Learned pig

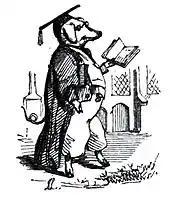
Toby learning Latin grammar, a caricature by John Leech, 1840s

The pig continued to be a common reference point for writers such as Mary Wollstonecraft and Charles Dickens. In the 1837-8 "The Mudfog Papers" Dickens describes a moving lecture given at the "Mudfog Society for the Advancement of Everything" by Mr Blunderum on the dying moments of the learned pig. The lecturer was asked whether the learned pig was related to the Pig-faced Lady, causing embarrassment to an audience member who "was" related to the lady, but who refused to admit a family connection to the learned pig.